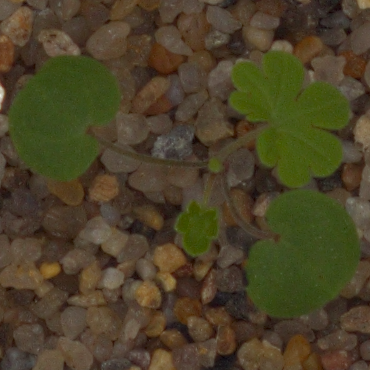
Label: smallflowered_cranesbill